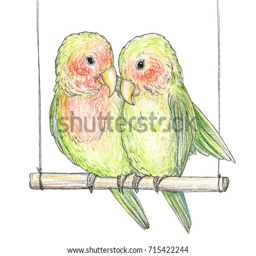
watercolor illustration on isolated background .